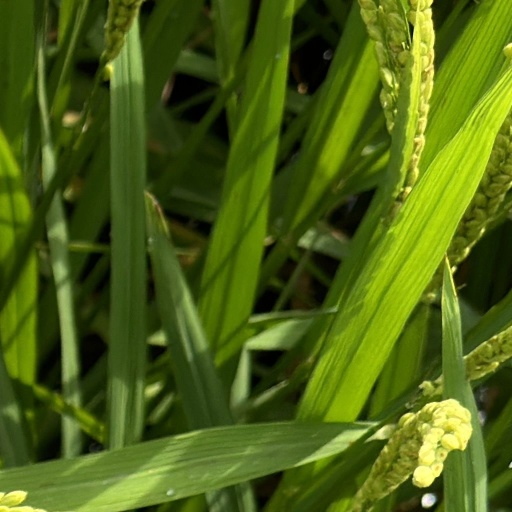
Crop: rice